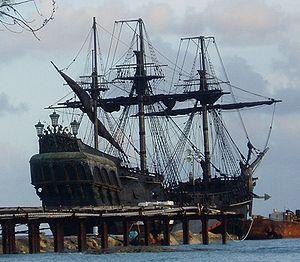
Pirates des Caraïbes est une franchise de médias cinématographique sur la piraterie produite par Jerry Bruckheimer et Walt Disney Pictures. Elle est composée de cinq films réalisés entre 2003 et 2017.
Pirates des Caraïbes : La Malédiction du Black Pearl ou Pirates des Caraïbes : La Malédiction de la Perle noire, au Québec et au Nouveau-Brunswick est un film d'aventure fantastique américain de Gore Verbinski, sorti en 2003 et inspiré de l'attraction Pirates des Caraïbes de Walt Disney Parks and Resorts.